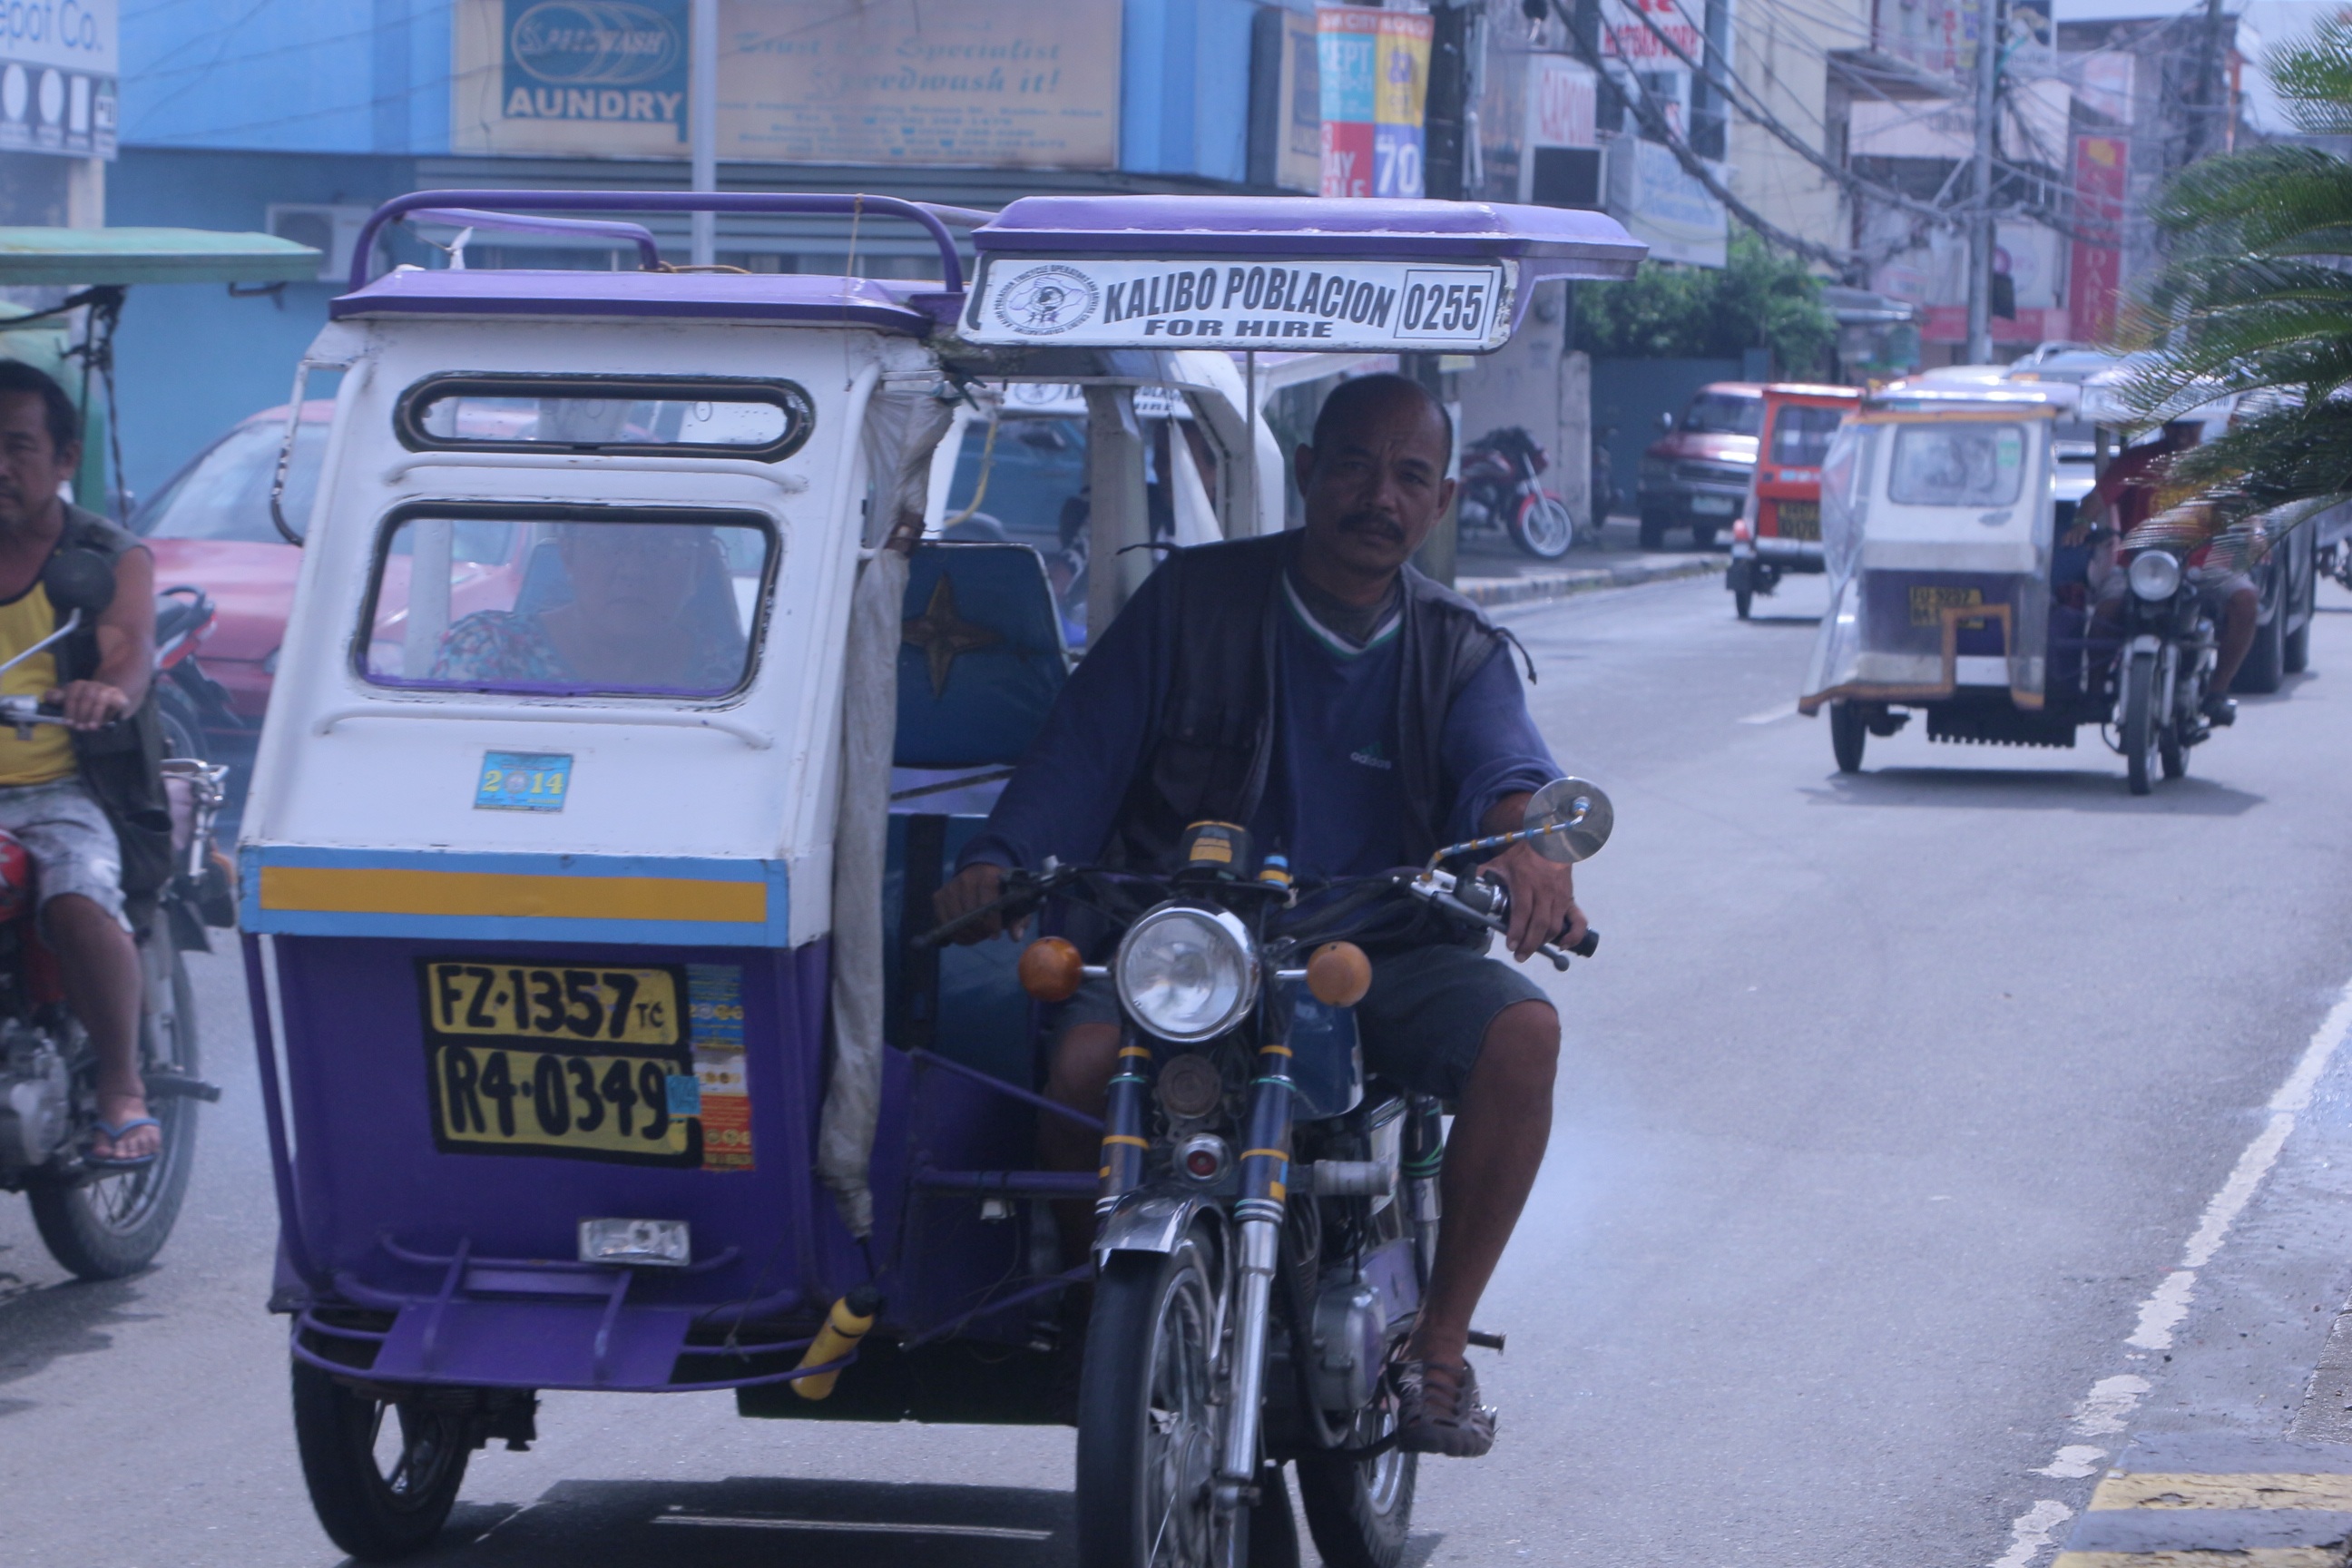
transport, vehicle, rickshaw, three round cars, philippine lotto central, division of airport